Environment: real
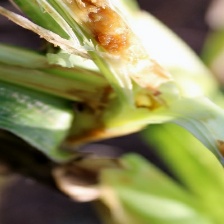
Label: fall_armyworm